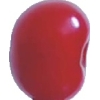
Label: cherry_sour